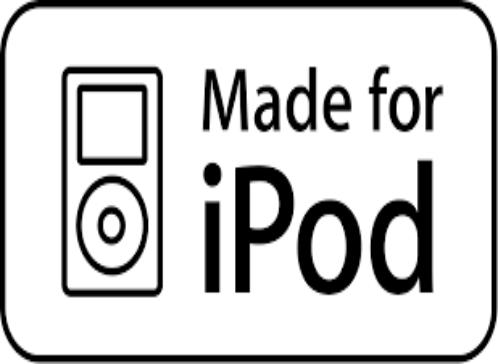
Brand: iPod
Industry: Electronic